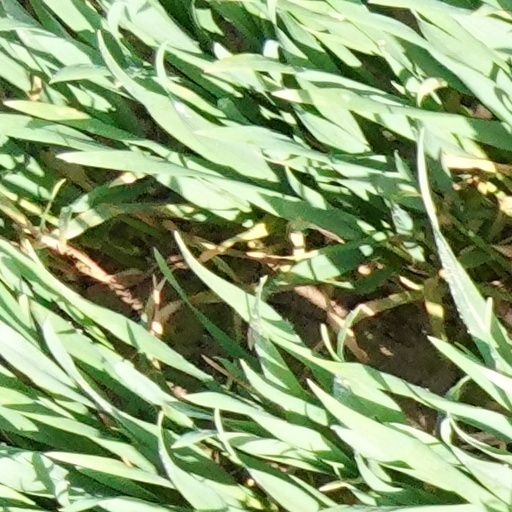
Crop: wheat